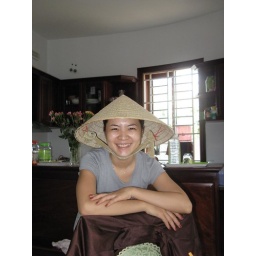
Ok I forgot what the name of the hat is... but she looks cute in it~